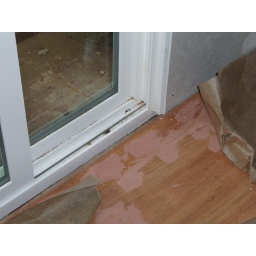
standing water in slider base, Wet new floor before they were sealed.